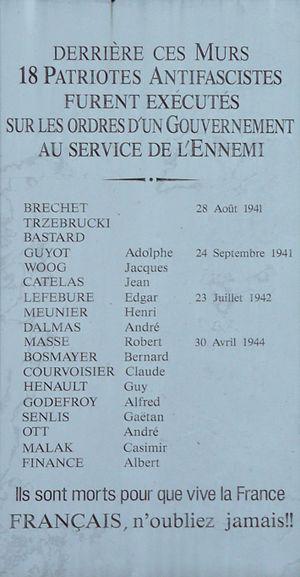
Plaque commémorative apposée sur le mur de la prison de la Santé à l'angle des rues Jean Dolent et de la Santé
La maison d’arrêt de la Santé, ou plus simplement la prison de la Santé ou la Santé, est un établissement pénitentiaire français situé dans l’est du quartier du Montparnasse du 14ᵉ arrondissement de Paris, au 42, rue de la Santé.